Regal Studio Presents

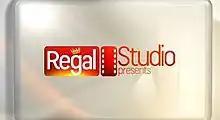
Title card

Regal Studio Presents is a Philippine television drama anthology series broadcast by GMA Network. It premiered on September 11, 2021 on the network's Sabado Star Power sa Gabi line up.